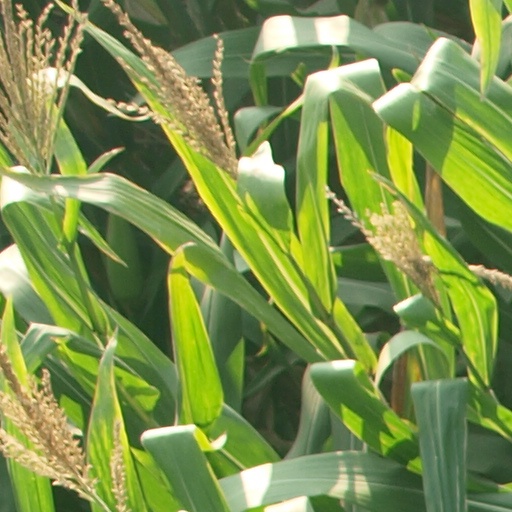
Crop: maize; corn